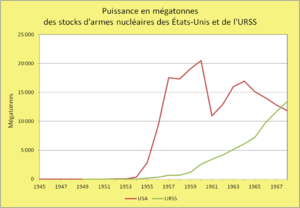
Graphique fournissant en mégatonnes la puissance du stock d'armes détenu par les USA et l'URSS de 1945 à 1968. Ce graphique est basé sur des statistiques figurant sur les sites du NRDC et du DOE américain.
La dissuasion nucléaire est l'un des aspects majeurs de la guerre froide entre les États-Unis et l'URSS, non que l'arme nucléaire soit à l'origine de leur face à face, mais parce qu'elle joue un rôle central dans les stratégies de sécurité nationale et les relations internationales durant toute cette période de l'histoire.
Une mégatonne, abrégé par Mt, est une unité d'énergie qui correspond approximativement à la quantité de travail libérée par l'explosion d'un million de tonnes de trinitrotoluène.